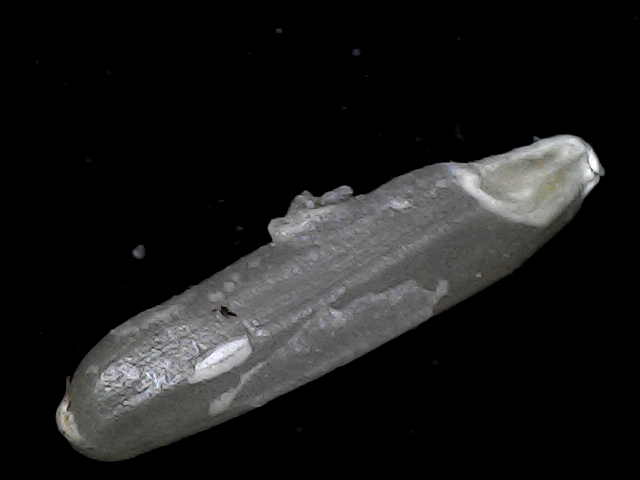
Rice variety: BD70